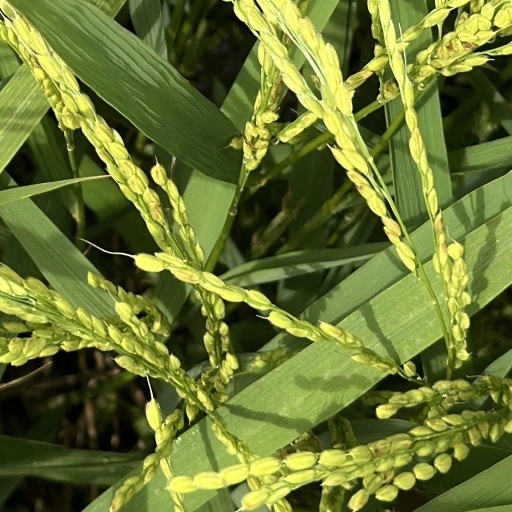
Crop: rice